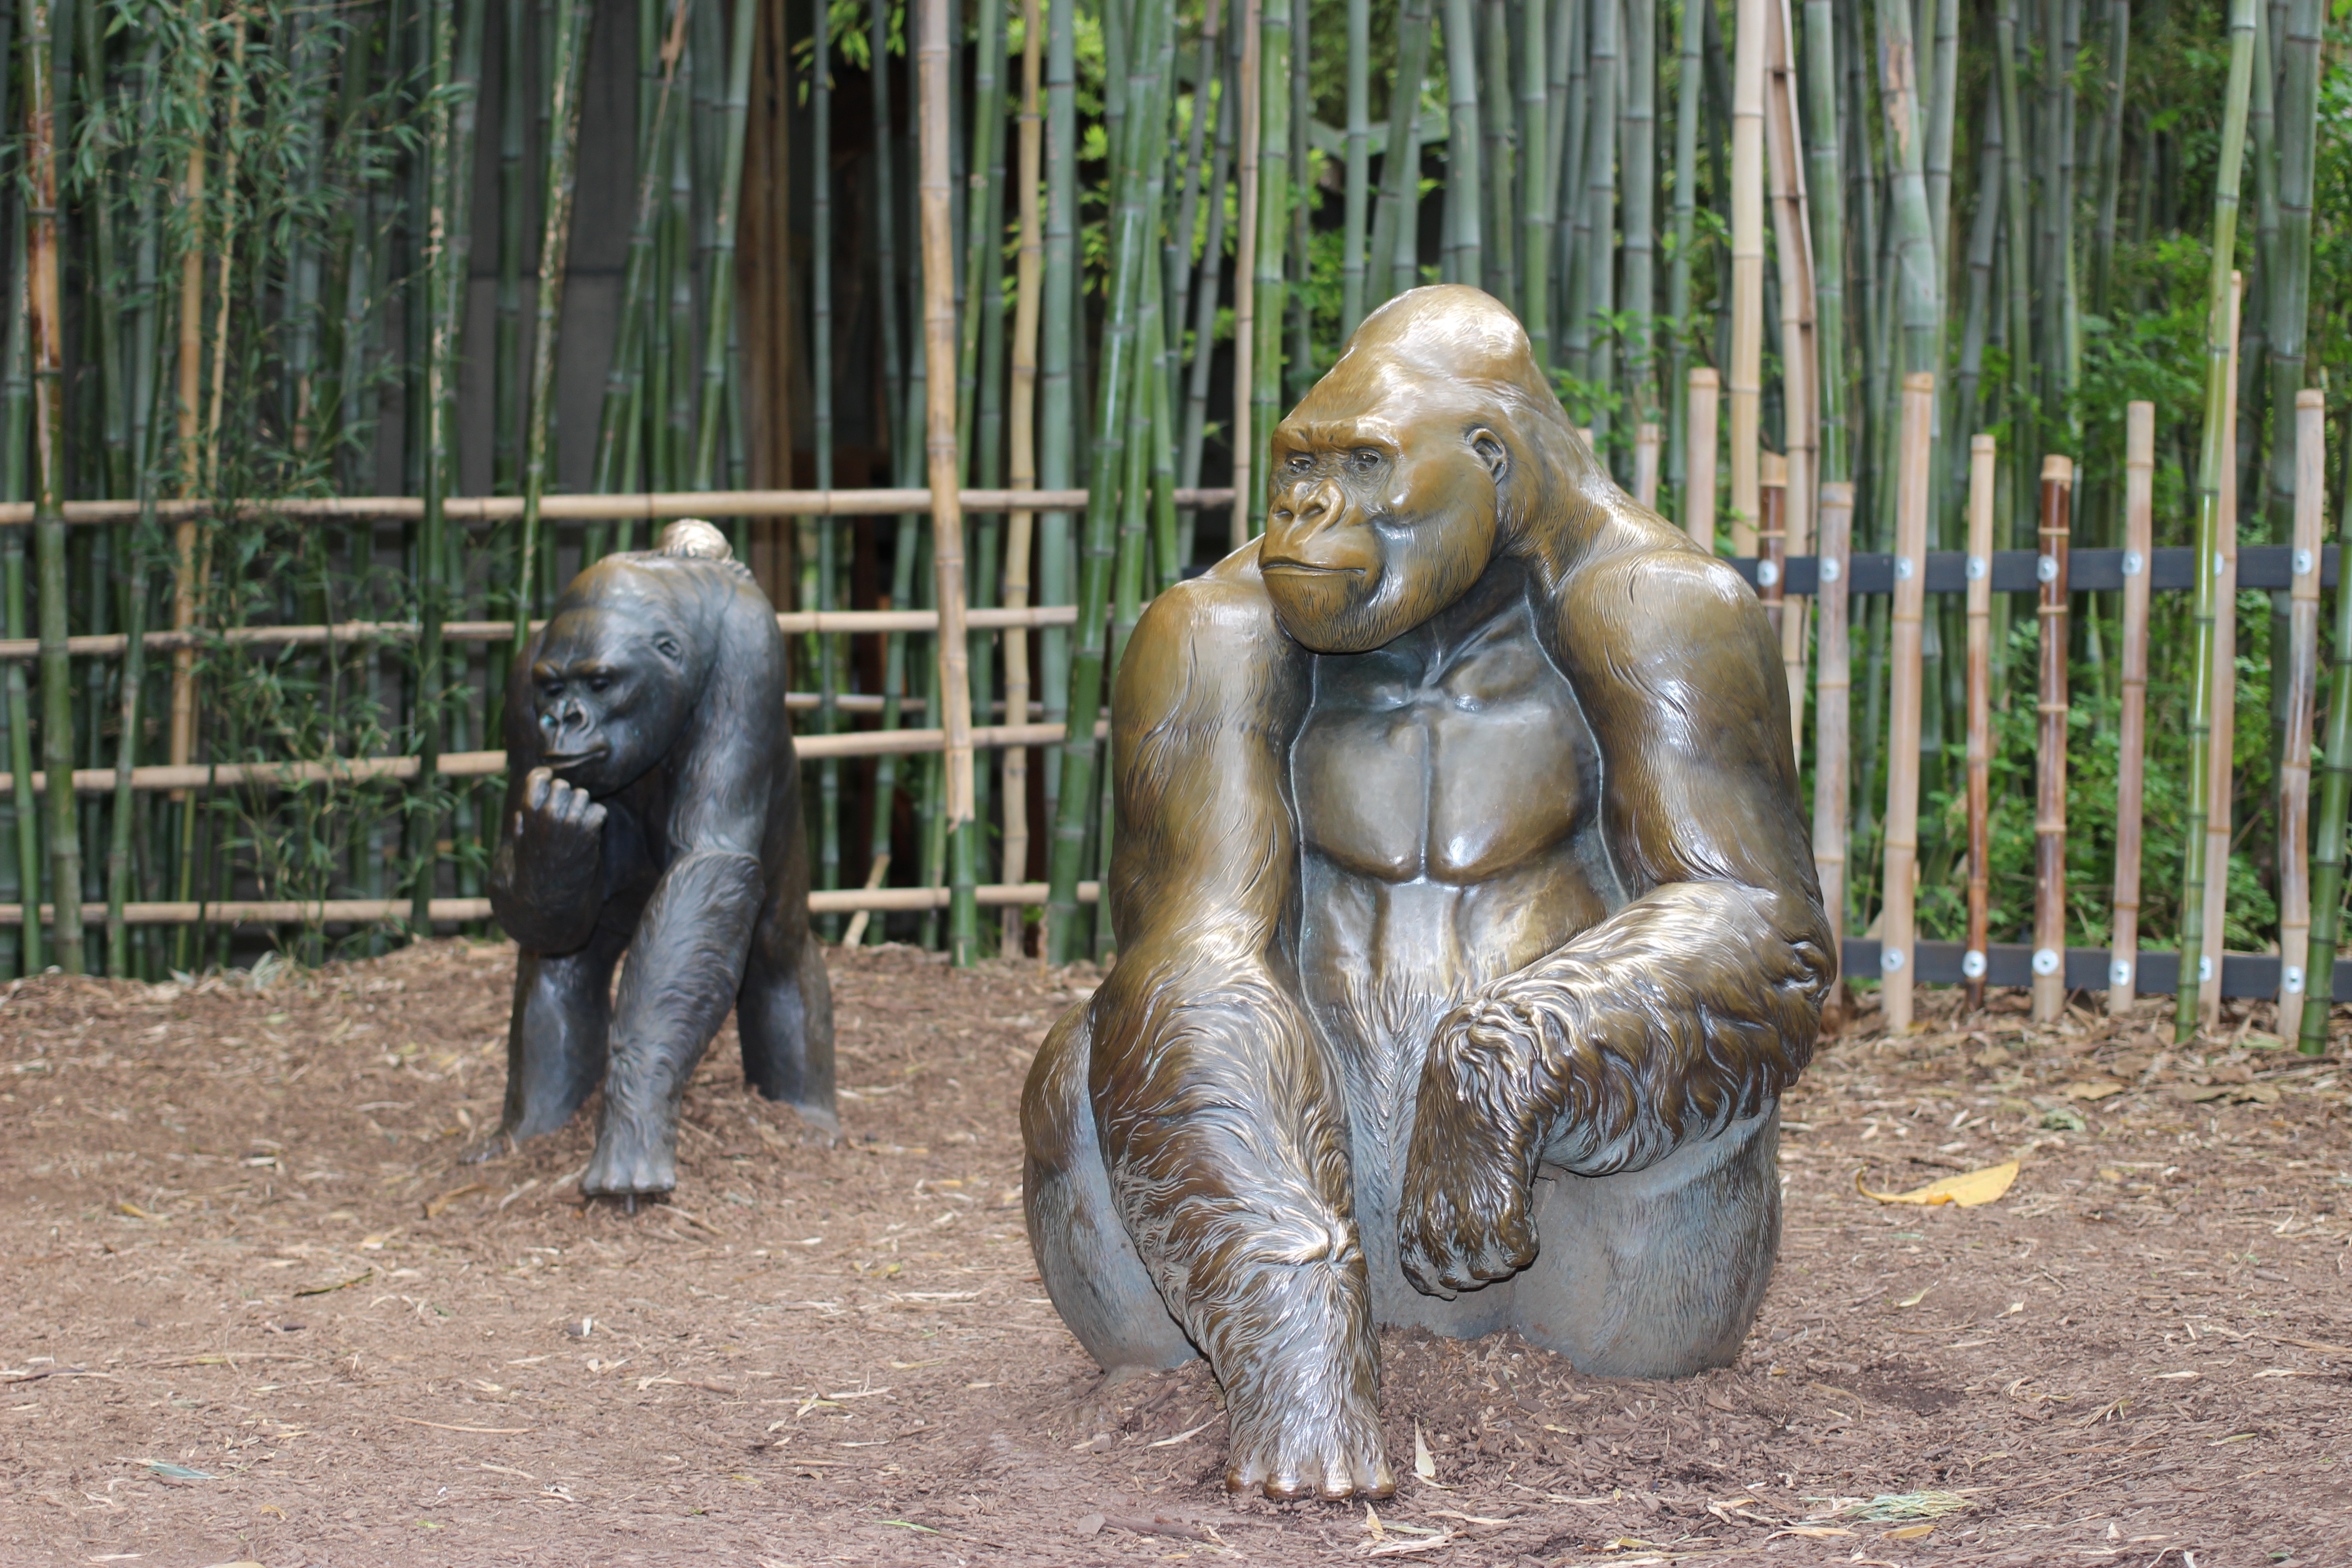
nature, monument, statue, zoo, jungle, primate, gorilla, sculpture, temple, great ape